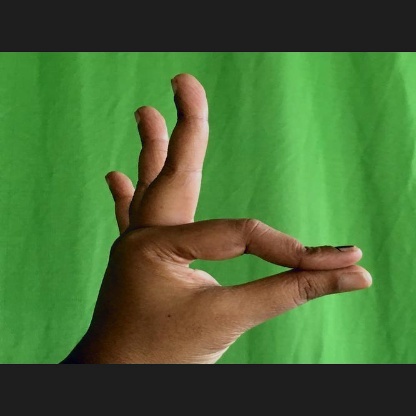
Mudra: Hamsasyam